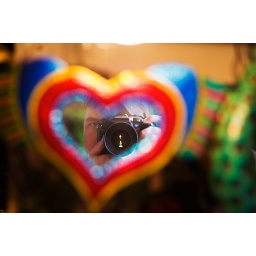
Self portrait in a colorful heart shaped mirror on Olvera Street.